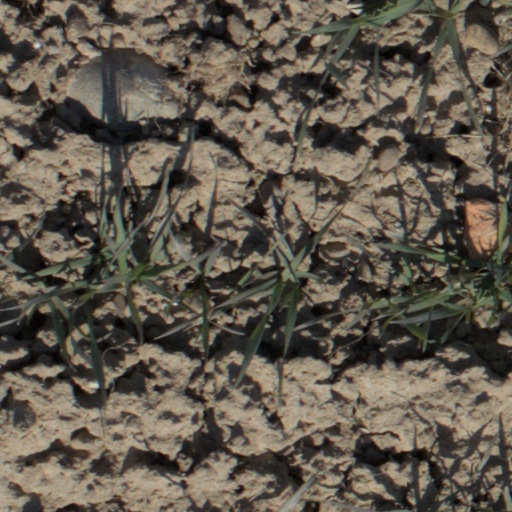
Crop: wheat